Teatro Coccia

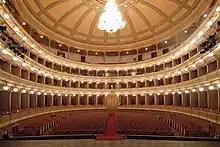
View from the stage

Even today the grandeur of the horseshoe-shaped room is striking, surrounded by three orders of large boxes, the first gallery and the loggione, all decorated in the Renaissance style, with a series of Corinthian cast-iron columns surmounted by a sculpture depicting a swan. The capacity of the hall was 1500 seats, with a maximum of 1800 people; the latest restoration works, however, have reduced the capacity, bringing the number of seats to 918. The proscenium is 14 metres long, the depth is 23 metres, while the scenic tower of the grating is 22.5 metres high. There is also another hall for shows, called "Piccolo Coccia", with a capacity of 200 seats. The last restoration, completed in 1993, has brought back the original colours of the room (velvets in antique pink, ivory and gold decorations), after the changes that took place in the 20s/30s of the last century, which had replaced the upholstery with the red colour, and made total gilding of the parapets of the boxes.